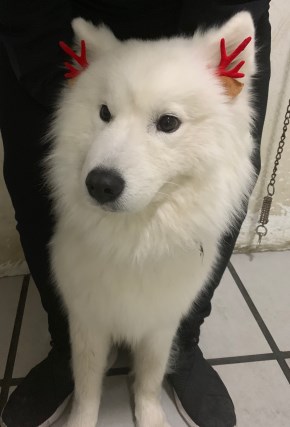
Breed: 2192-n000088-Samoyed